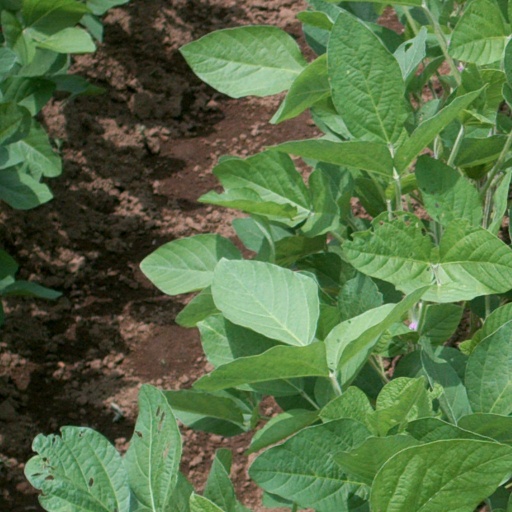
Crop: soybean